Vijay Yesudas

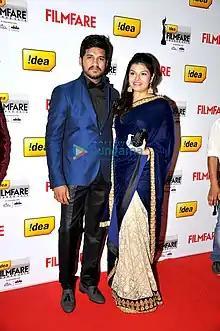

Vijay met his future wife Darshana at a music concert held in Dubai on 2002 Valentine's Day. After five years of dating, he married Darshana in 2007 at Thiruvananthapuram. They have a daughter, Ammeya, and a son, Avyan.